Joan of Kent

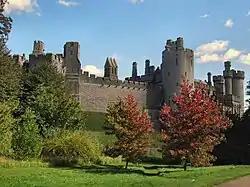
Arundel Castle in Sussex, where Joan, her mother and siblings were placed under house arrest

Joan was born in around 1328 at Woodstock Palace. She was the daughter of Edmund of Woodstock, 1st Earl of Kent, by his wife, Margaret Wake, 3rd Baroness Wake of Liddell. Edmund was the sixth son of King Edward I of England, and his second son by his second wife, Margaret of France, daughter of King Philip III of France. Edmund was always a loyal supporter of his eldest half-brother, King Edward II, which placed him in conflict with that monarch's wife, Queen Isabella of France, and her lover Roger Mortimer, 1st Earl of March. Edmund was executed in 1330 after Edward II was deposed, and Edmund's widow and four children (including Joan, who was only two years old at the time) were placed under house arrest in Arundel Castle in Sussex, which had been granted to Edmund in 1326 by his half-brother the king following the execution of the rebel Edmund FitzAlan, 9th Earl of Arundel. It was a time of great strain for the widowed Countess of Kent and her four children. They received respite after the new king, Edward III (Joan's half-first cousin), reached adulthood and took charge of affairs. He took on the responsibility for the family and looked after them well.